Barvinok (magazine)

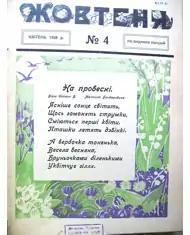
4th edition, as the Zhovtenya magazine, 1928

Barvinok was a monthly literary, artistic, and general educational magazine for children of primary and secondary school age, which was published up to and including 2019. It is one of the oldest periodicals in Ukraine, with a cumulative circulation of more than 86 years exceeding 315 million copies.